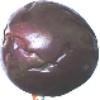
Label: passion_fruit